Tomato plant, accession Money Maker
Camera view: bottom (45 deg); turntable rotation: 120 degrees
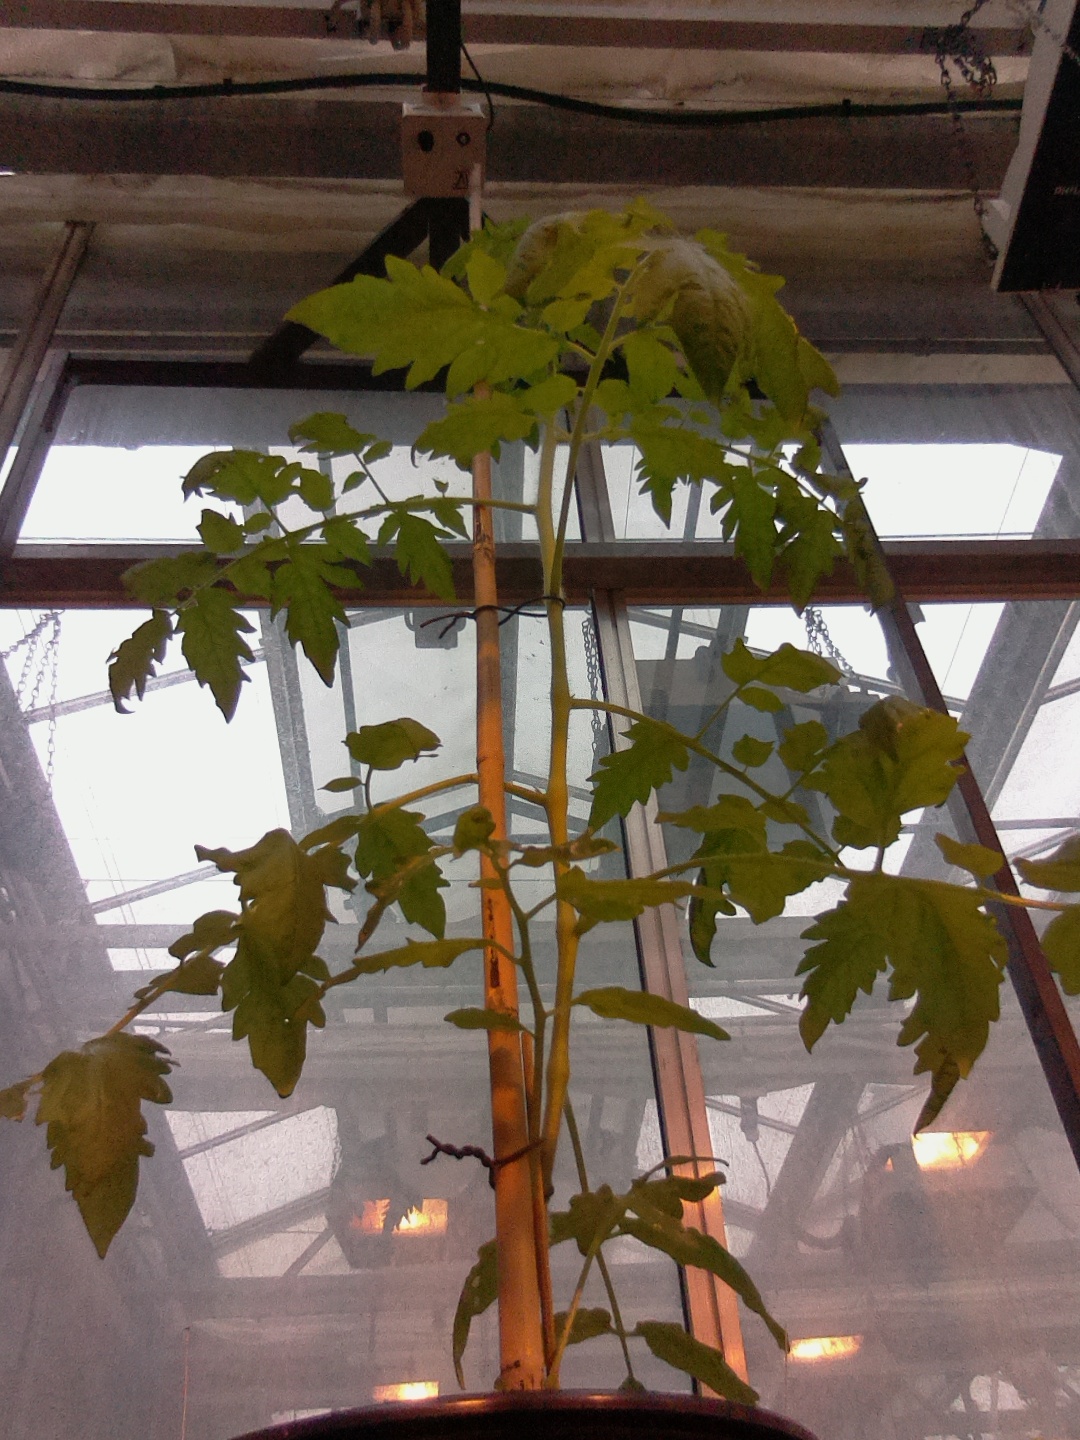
BBCH growth stage 15: 10 of true leaves visible